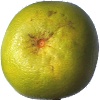
Label: Pomelo Sweetie 1